Kampfgruppe

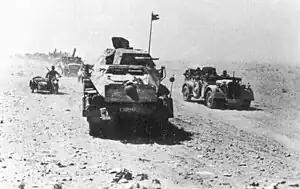
The Panzerjäger-Abteilung 39 (part of "Kampfgruppe Gräf", from the 21st Panzer Division) of the Afrika Korps on the move. The vehicles are a "Sd.Kfz." 231 8-rad and motorcycle sidecar combination.

In military history, the German term (pl. ; abbrev. KG, or KGr in usage during World War II, literally "fighting group" or "battlegroup") can refer to a combat formation of any kind, but most usually to that employed by the of Nazi Germany and its allies during World War II, and, to a lesser extent, the German Empire in World War I.